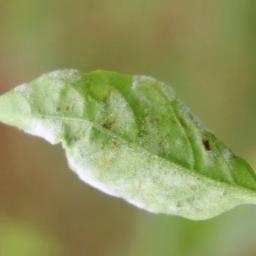
Label: powdery mildew